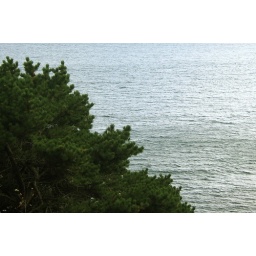
I stopped the truck near Otter Point and snapped a ton of photos. The pines and ocean were a nice pair.